Comics Fest India

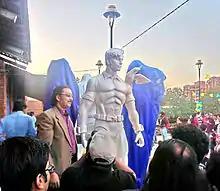
Writer and artist, Anupam Sinha with the unveiled statue of his popular comic book superhero Super Commando Dhruva, at Comics Fest India, 2013.

Jointly organized by Punjab Kesari and Animation Xpress, Comics Fest India was held from 30 November – 1 December 2013 at Dilli Haat, New Delhi, India. In an attempt to expand the event apart from participants from previous editions many new publishers, animation companies participated, such as Amar Chitra Katha, Diamond Comics, Holy Cow Entertainment, Any Magic Studios, Pustak Mahal, Geek Mentors Studios, Fenil Comics, Campfire Graphic Novels, Lotpot, Freelance talents, National Book Trust.